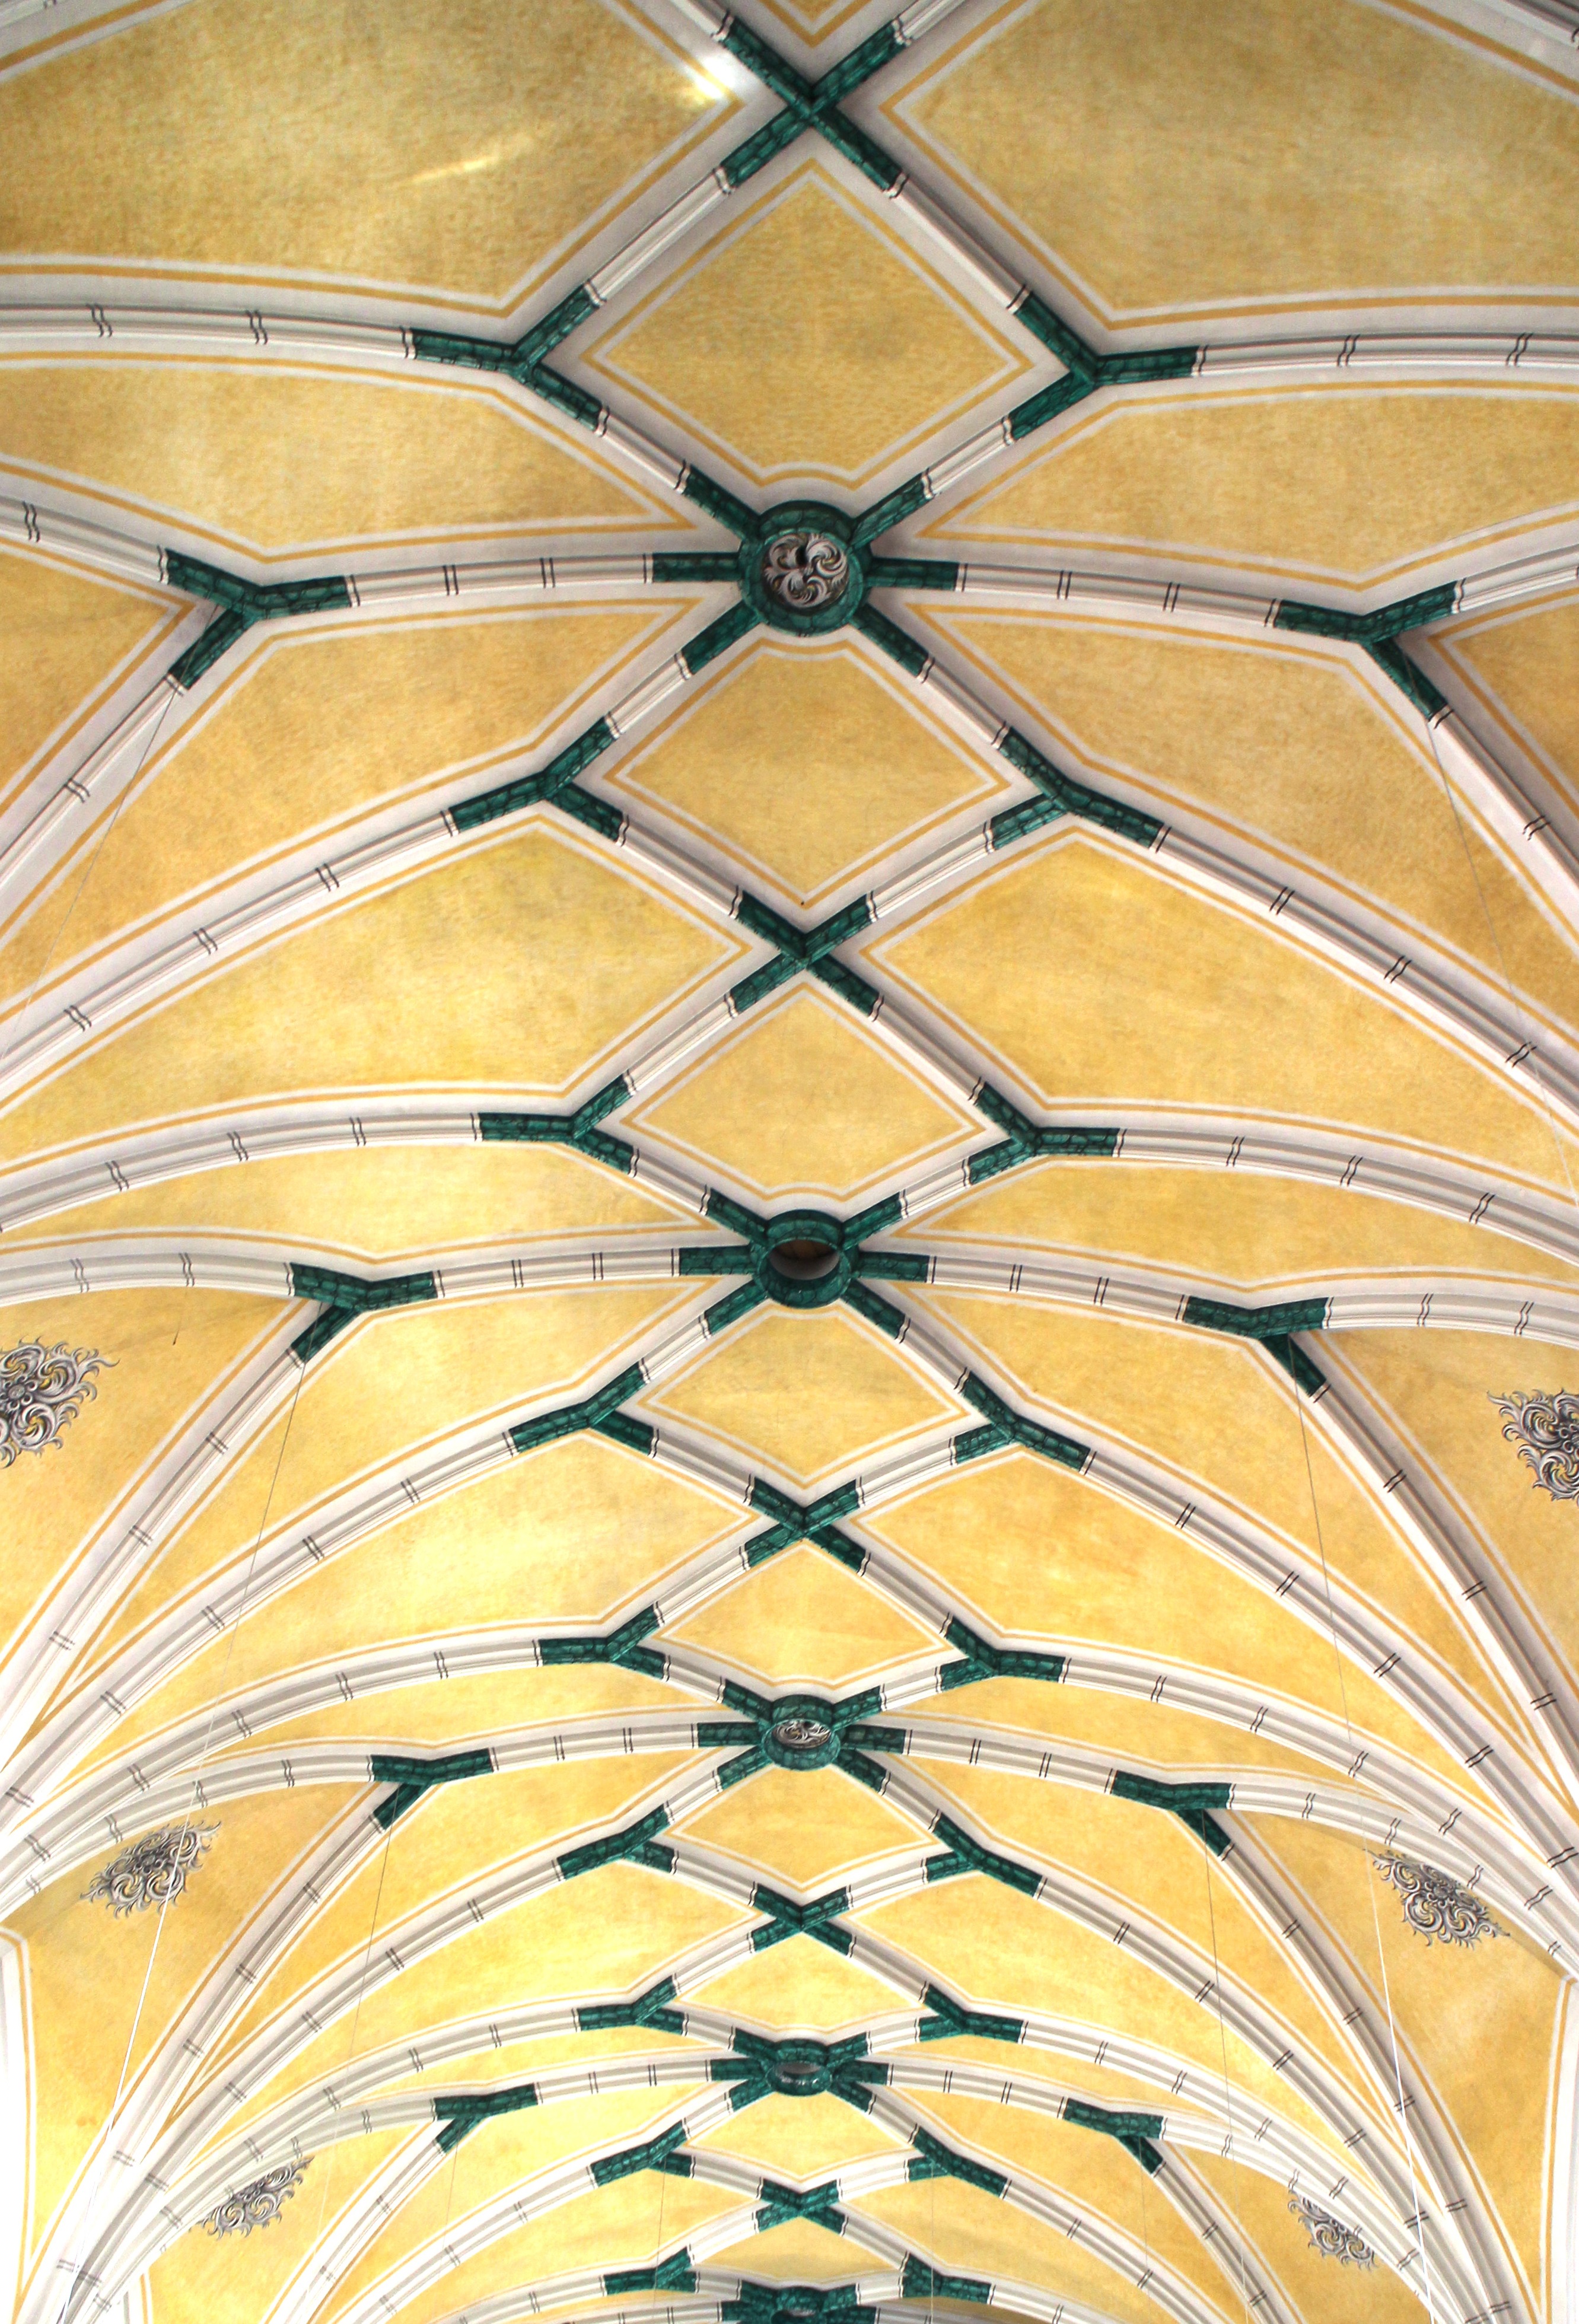
architecture, floor, glass, building, ceiling, pattern, line, blanket, circle, art, design, symmetry, vault, flooring, vaulted ceilings